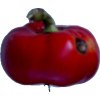
Label: red_pepper